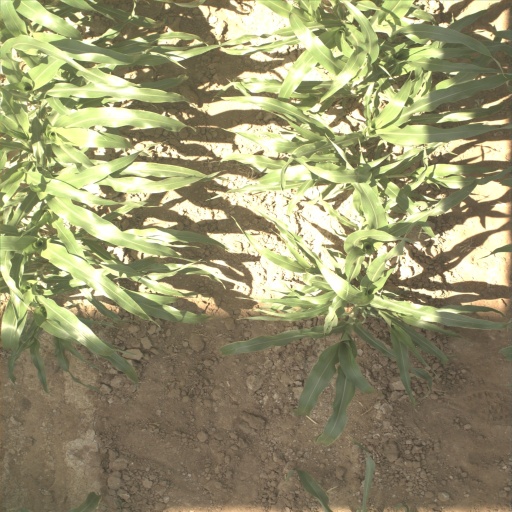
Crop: sorghum